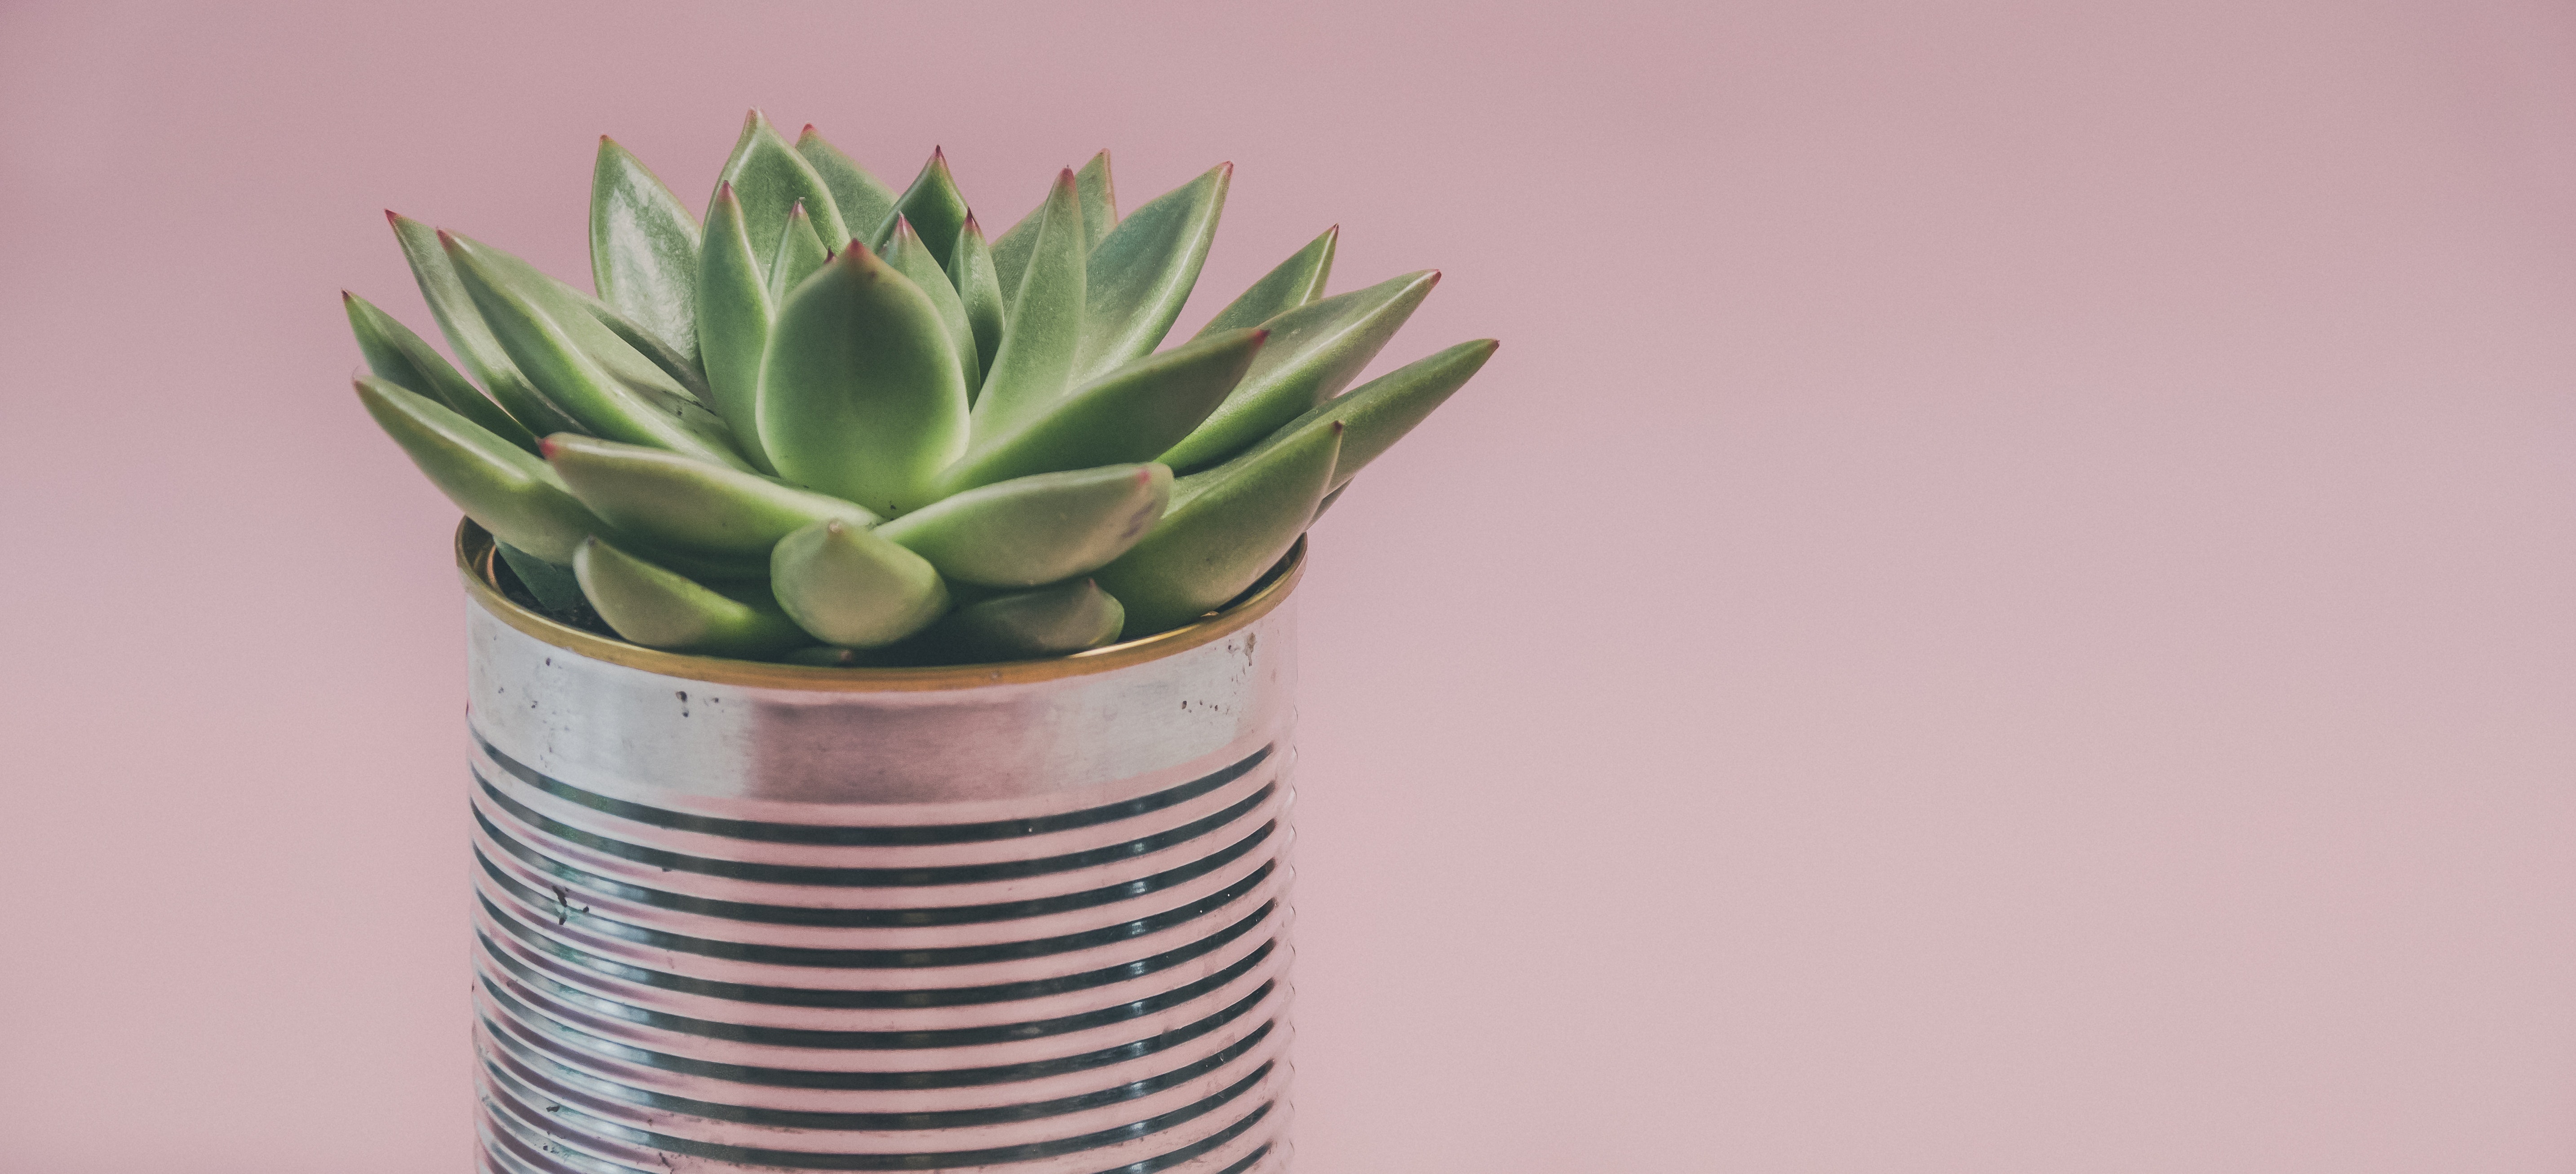
flowerpot, plant